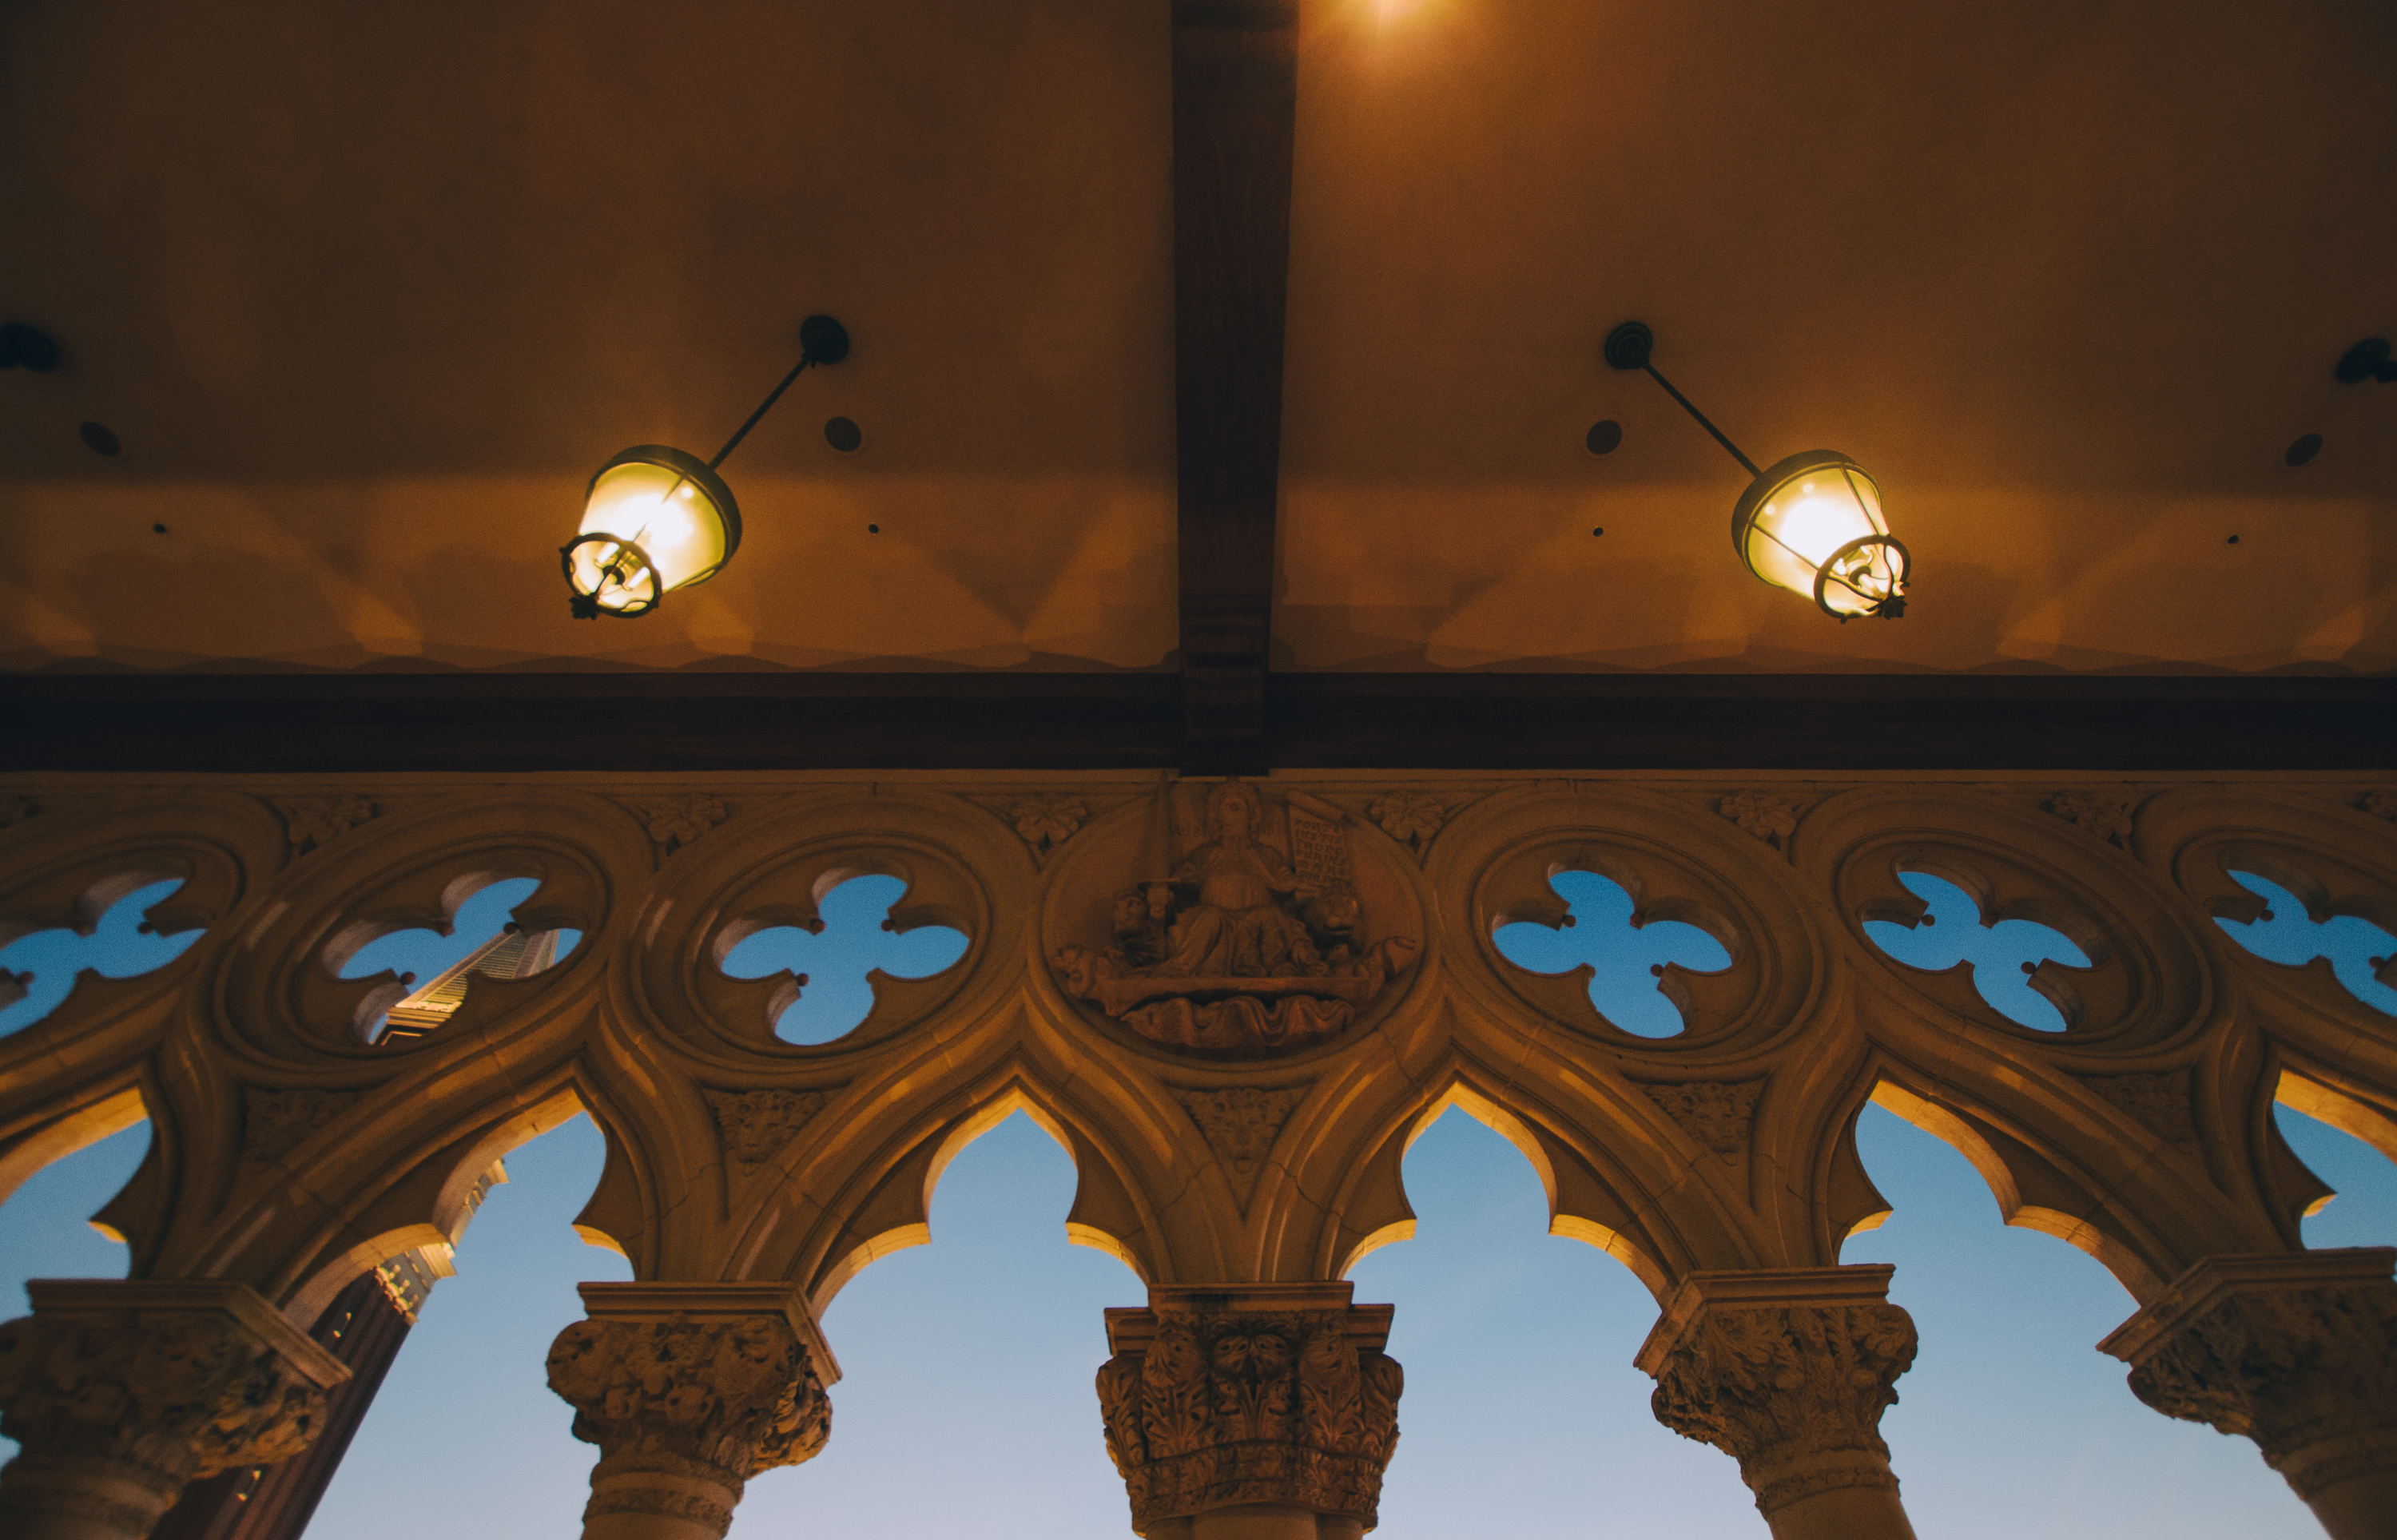
light, architecture, wood, night, building, wall, arch, evening, ceiling, pillar, color, lighting, shape, screenshot